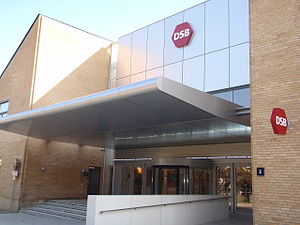
DSB
DSB's hovedkvarter i Telegade 2 i Høje Taastrup
Statsvirksomheden DSB er en selvstændig offentlig virksomhed, der driver persontrafik på statens jernbanenet, og som er ejet 100 % af Transport-, Bygnings- og Boligministeriet. DSB opstod i 1885, efter staten i 1867 under navnet De jysk-fynske Statsbaner overtog det private selskab Det Danske Jernbanedriftselskab og i 1880 det ligeledes privatejede Det Sjællandske Jernbaneselskab.